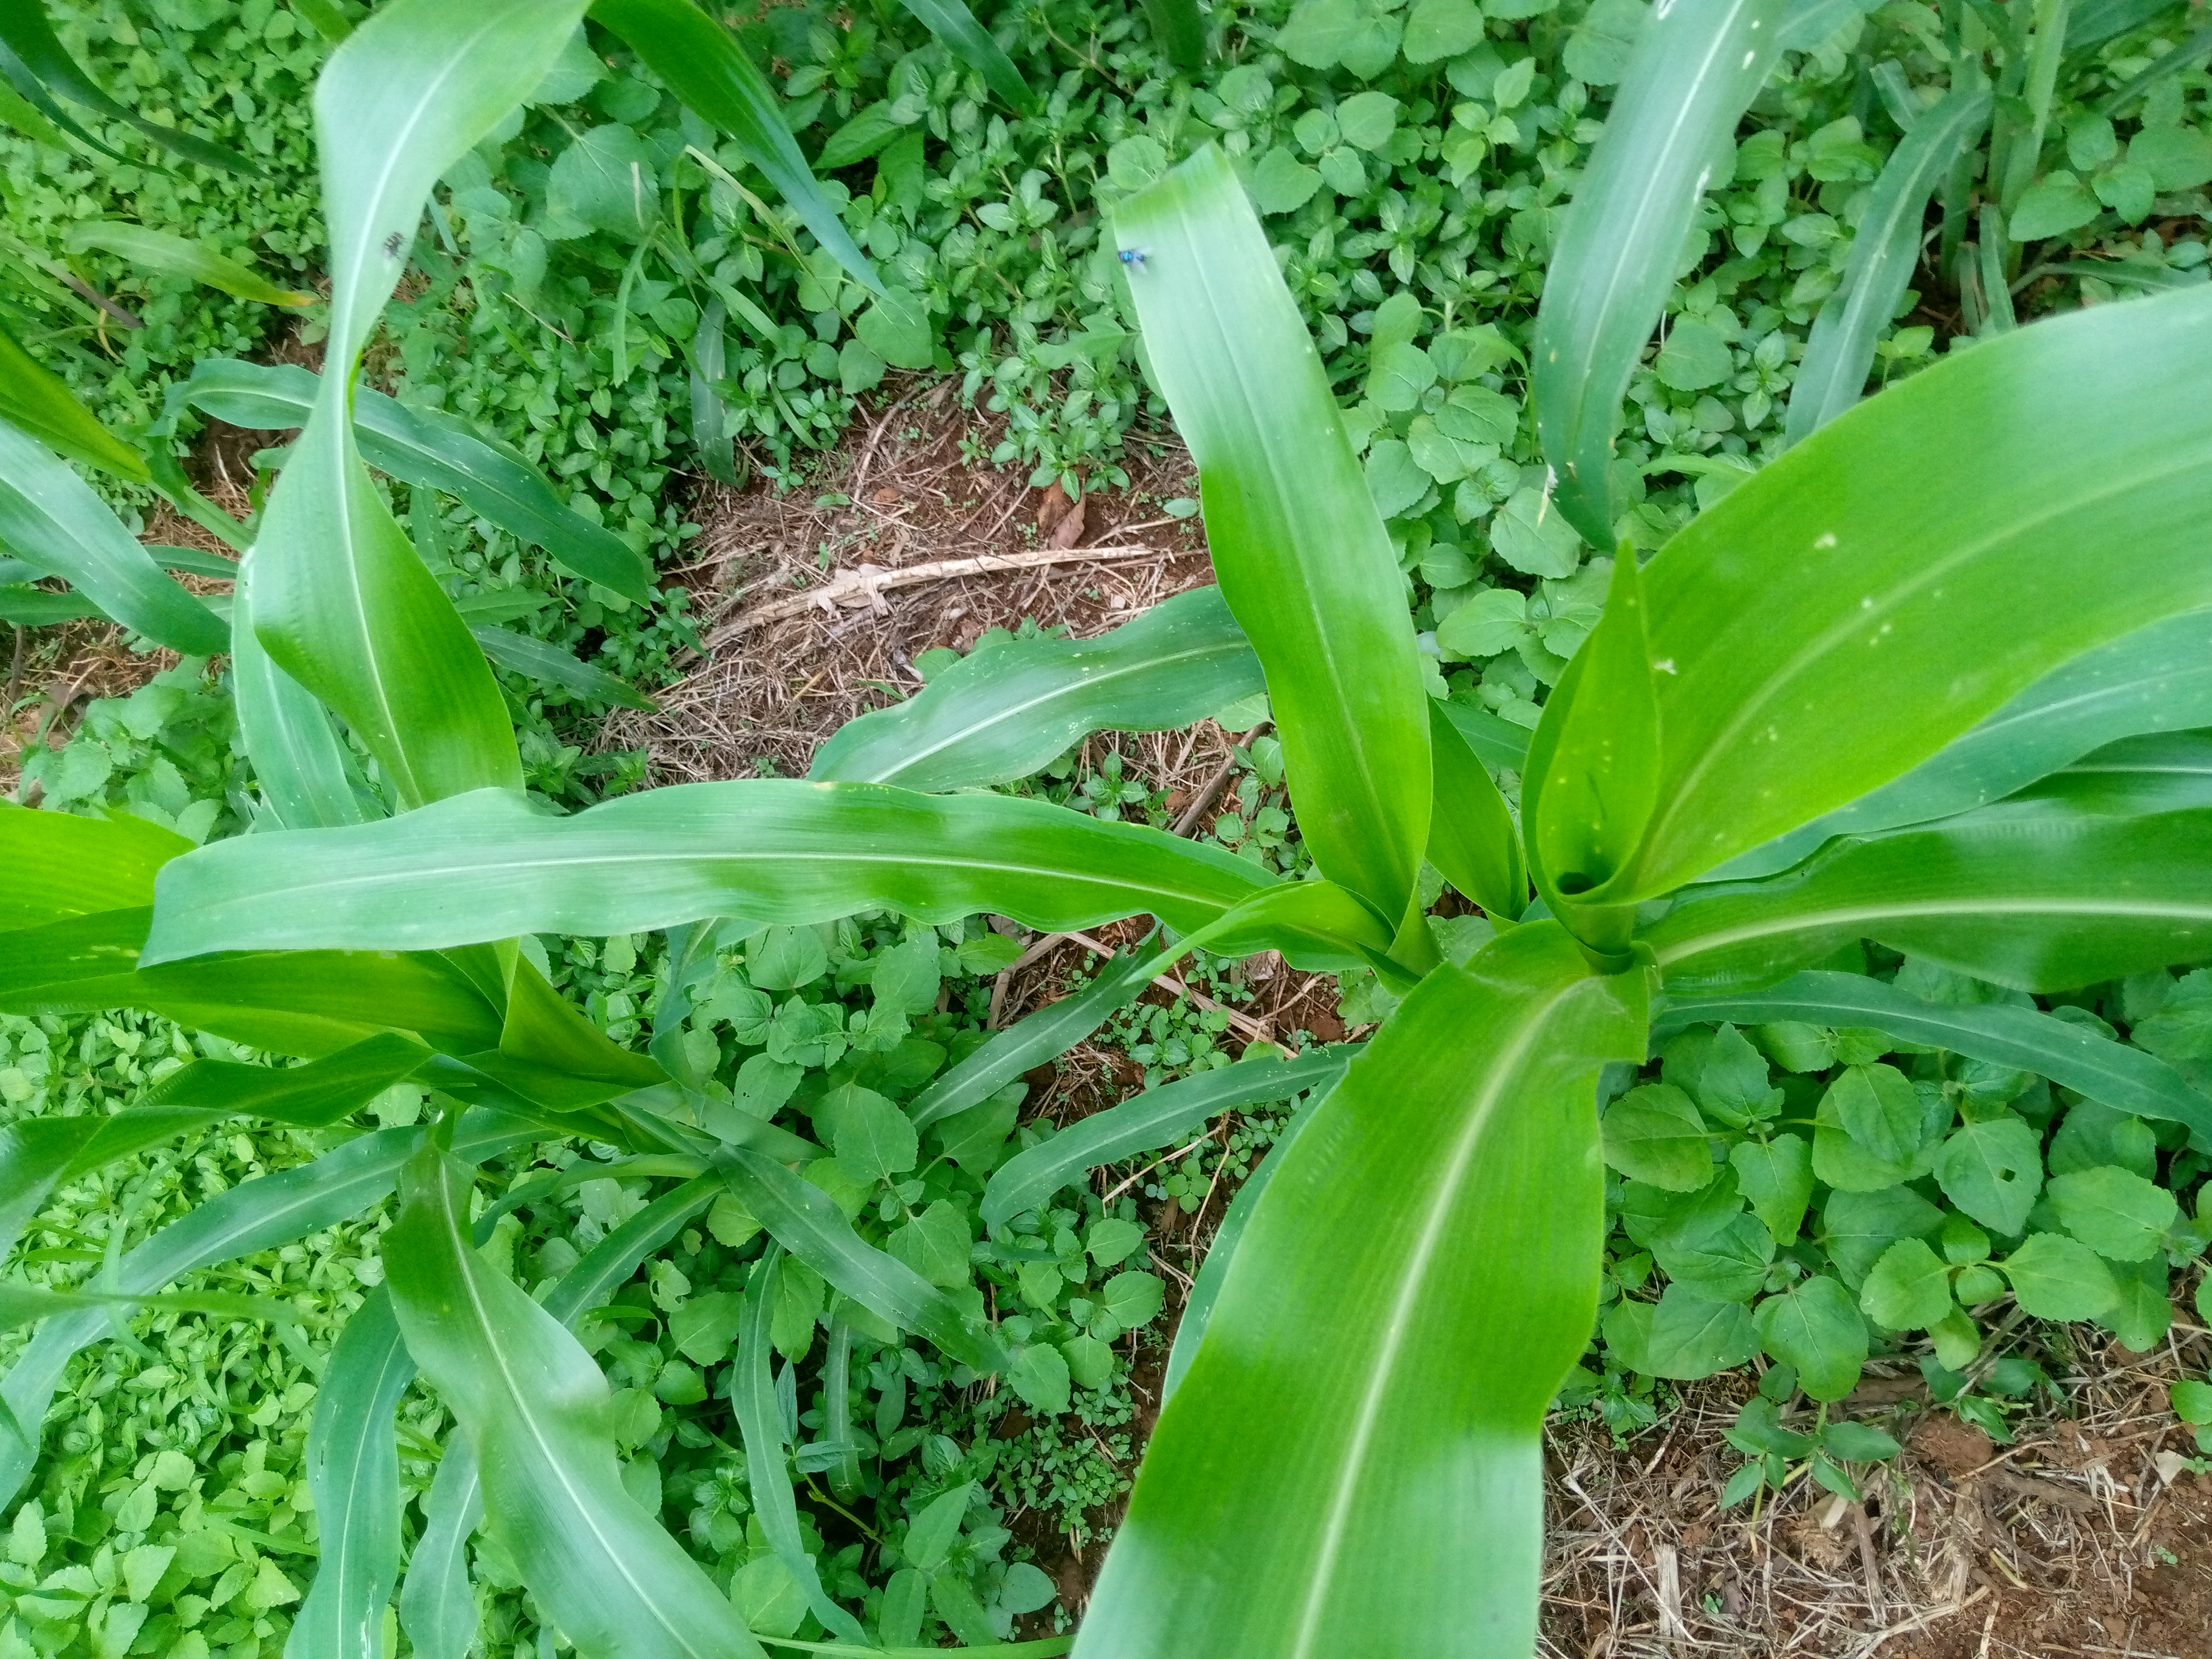
Label: healthy